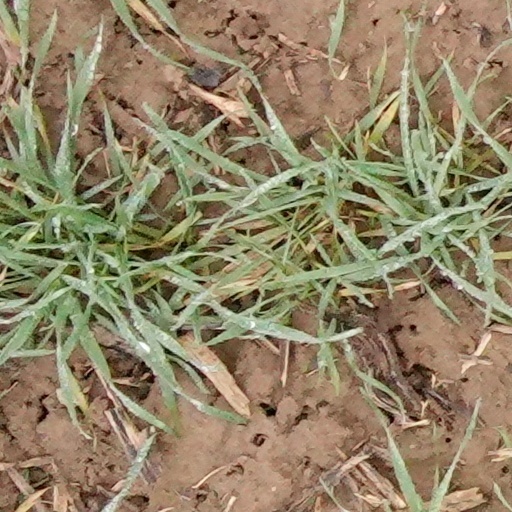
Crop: wheat